French cruiser Châteaurenault (1898)

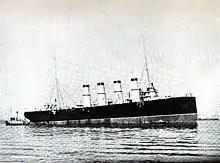
"Châteaurenault" before completion; note how high the vessel sits in the water

"Châteaurenault" was built at the shipyard in La Seyne-sur-Mer, beginning with her keel laying on 23 May 1896. She was launched on 12 May 1898, and was commissioned to begin sea trials on 24 October 1899. which continued through October. These included endurance tests on 8 August, where she cruised at a speed of for twenty hours. While operating at high speed, the ship's engines suffered from excessive vibration; the brass bearings in her engines were found to be problematic, so they were replaced with steel bearings. The propeller shafts were entirely dismantled and rebuilt to ensure they were aligned properly in another attempt to rectify the vibration problems. The work delayed her completion by several months, and during speed tests in 1902, she reached . The ship was finally placed in full commission on 10 October 1902. The vibration problem was never entirely resolved during her lengthy trials, and it was found that she could not steam between , since the engine vibrations matched the resonant frequency of the ship's stern, and the vibration could be dangerous to the ship.